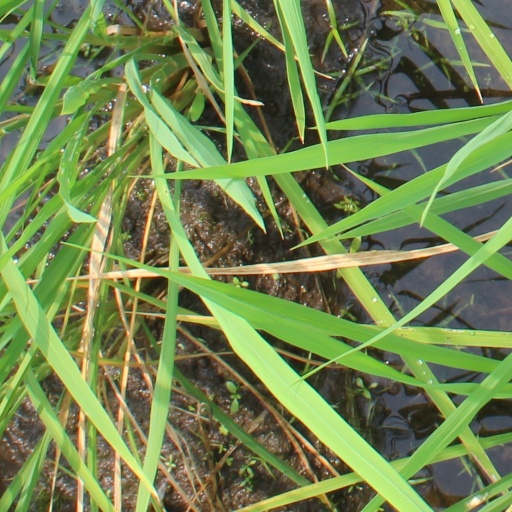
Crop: rice